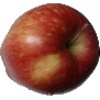
Label: Apple Red 1